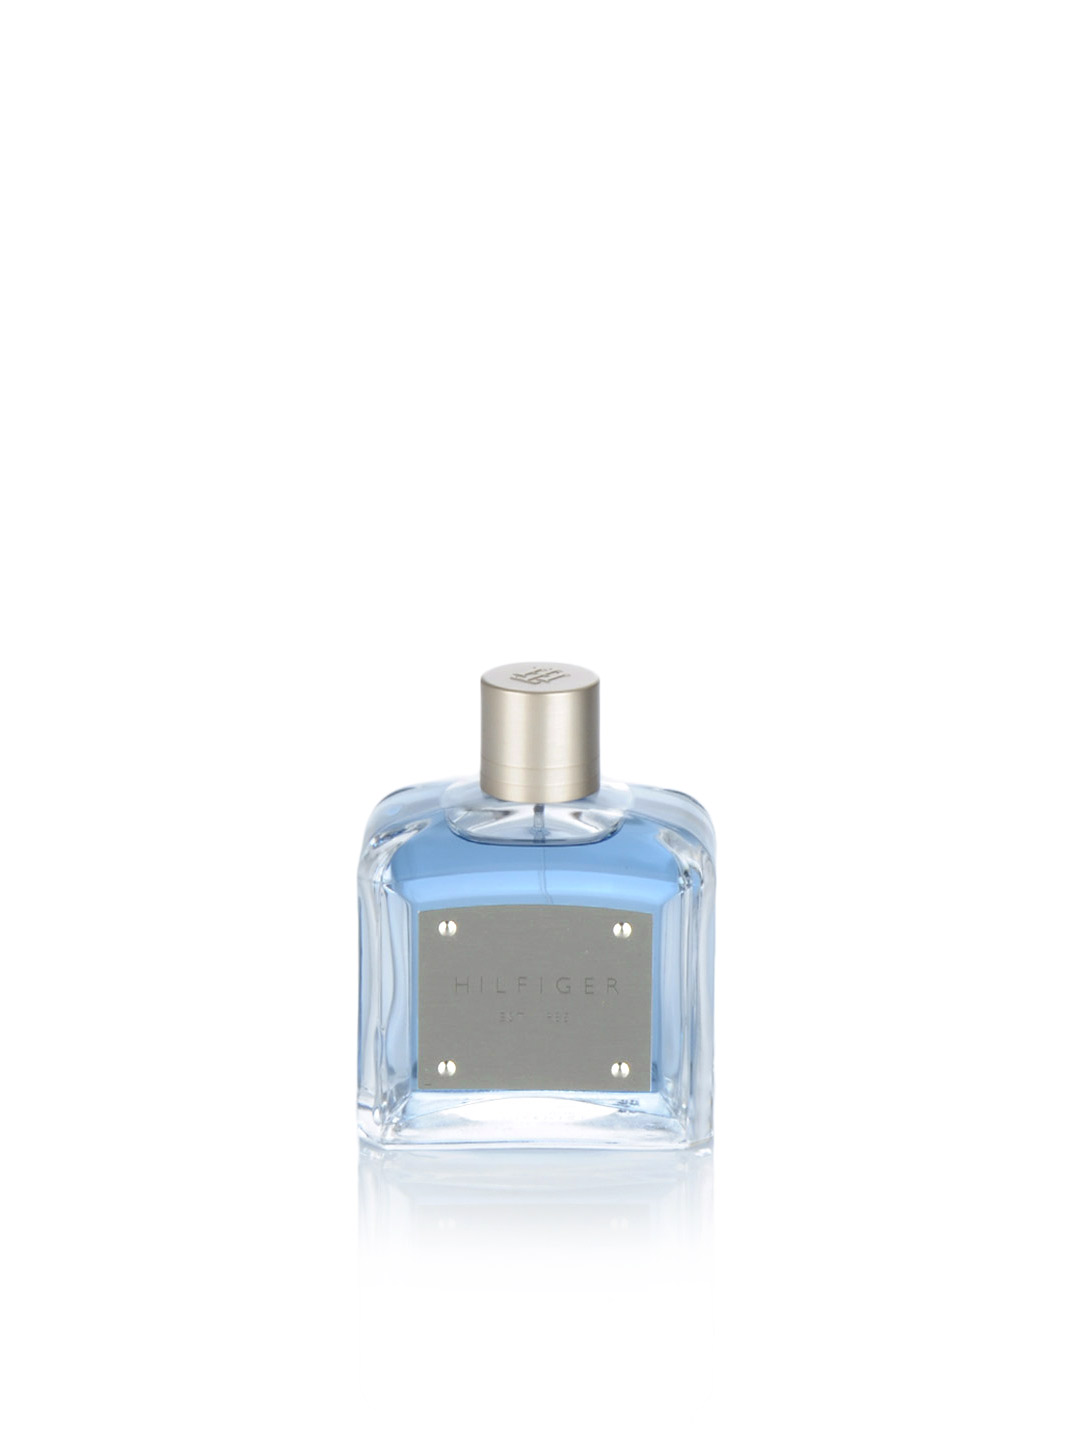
Tommy Hilfiger Men 100 ml Perfume
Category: Personal Care / Fragrance / Perfume and Body Mist
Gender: Men
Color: Blue
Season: Spring 2017
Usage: Casual